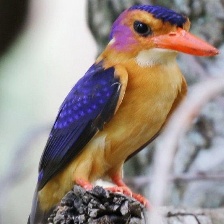
Species: PYGMY KINGFISHER
Scientific name: ISPIDINA PICTA